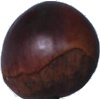
Label: Chestnut 1